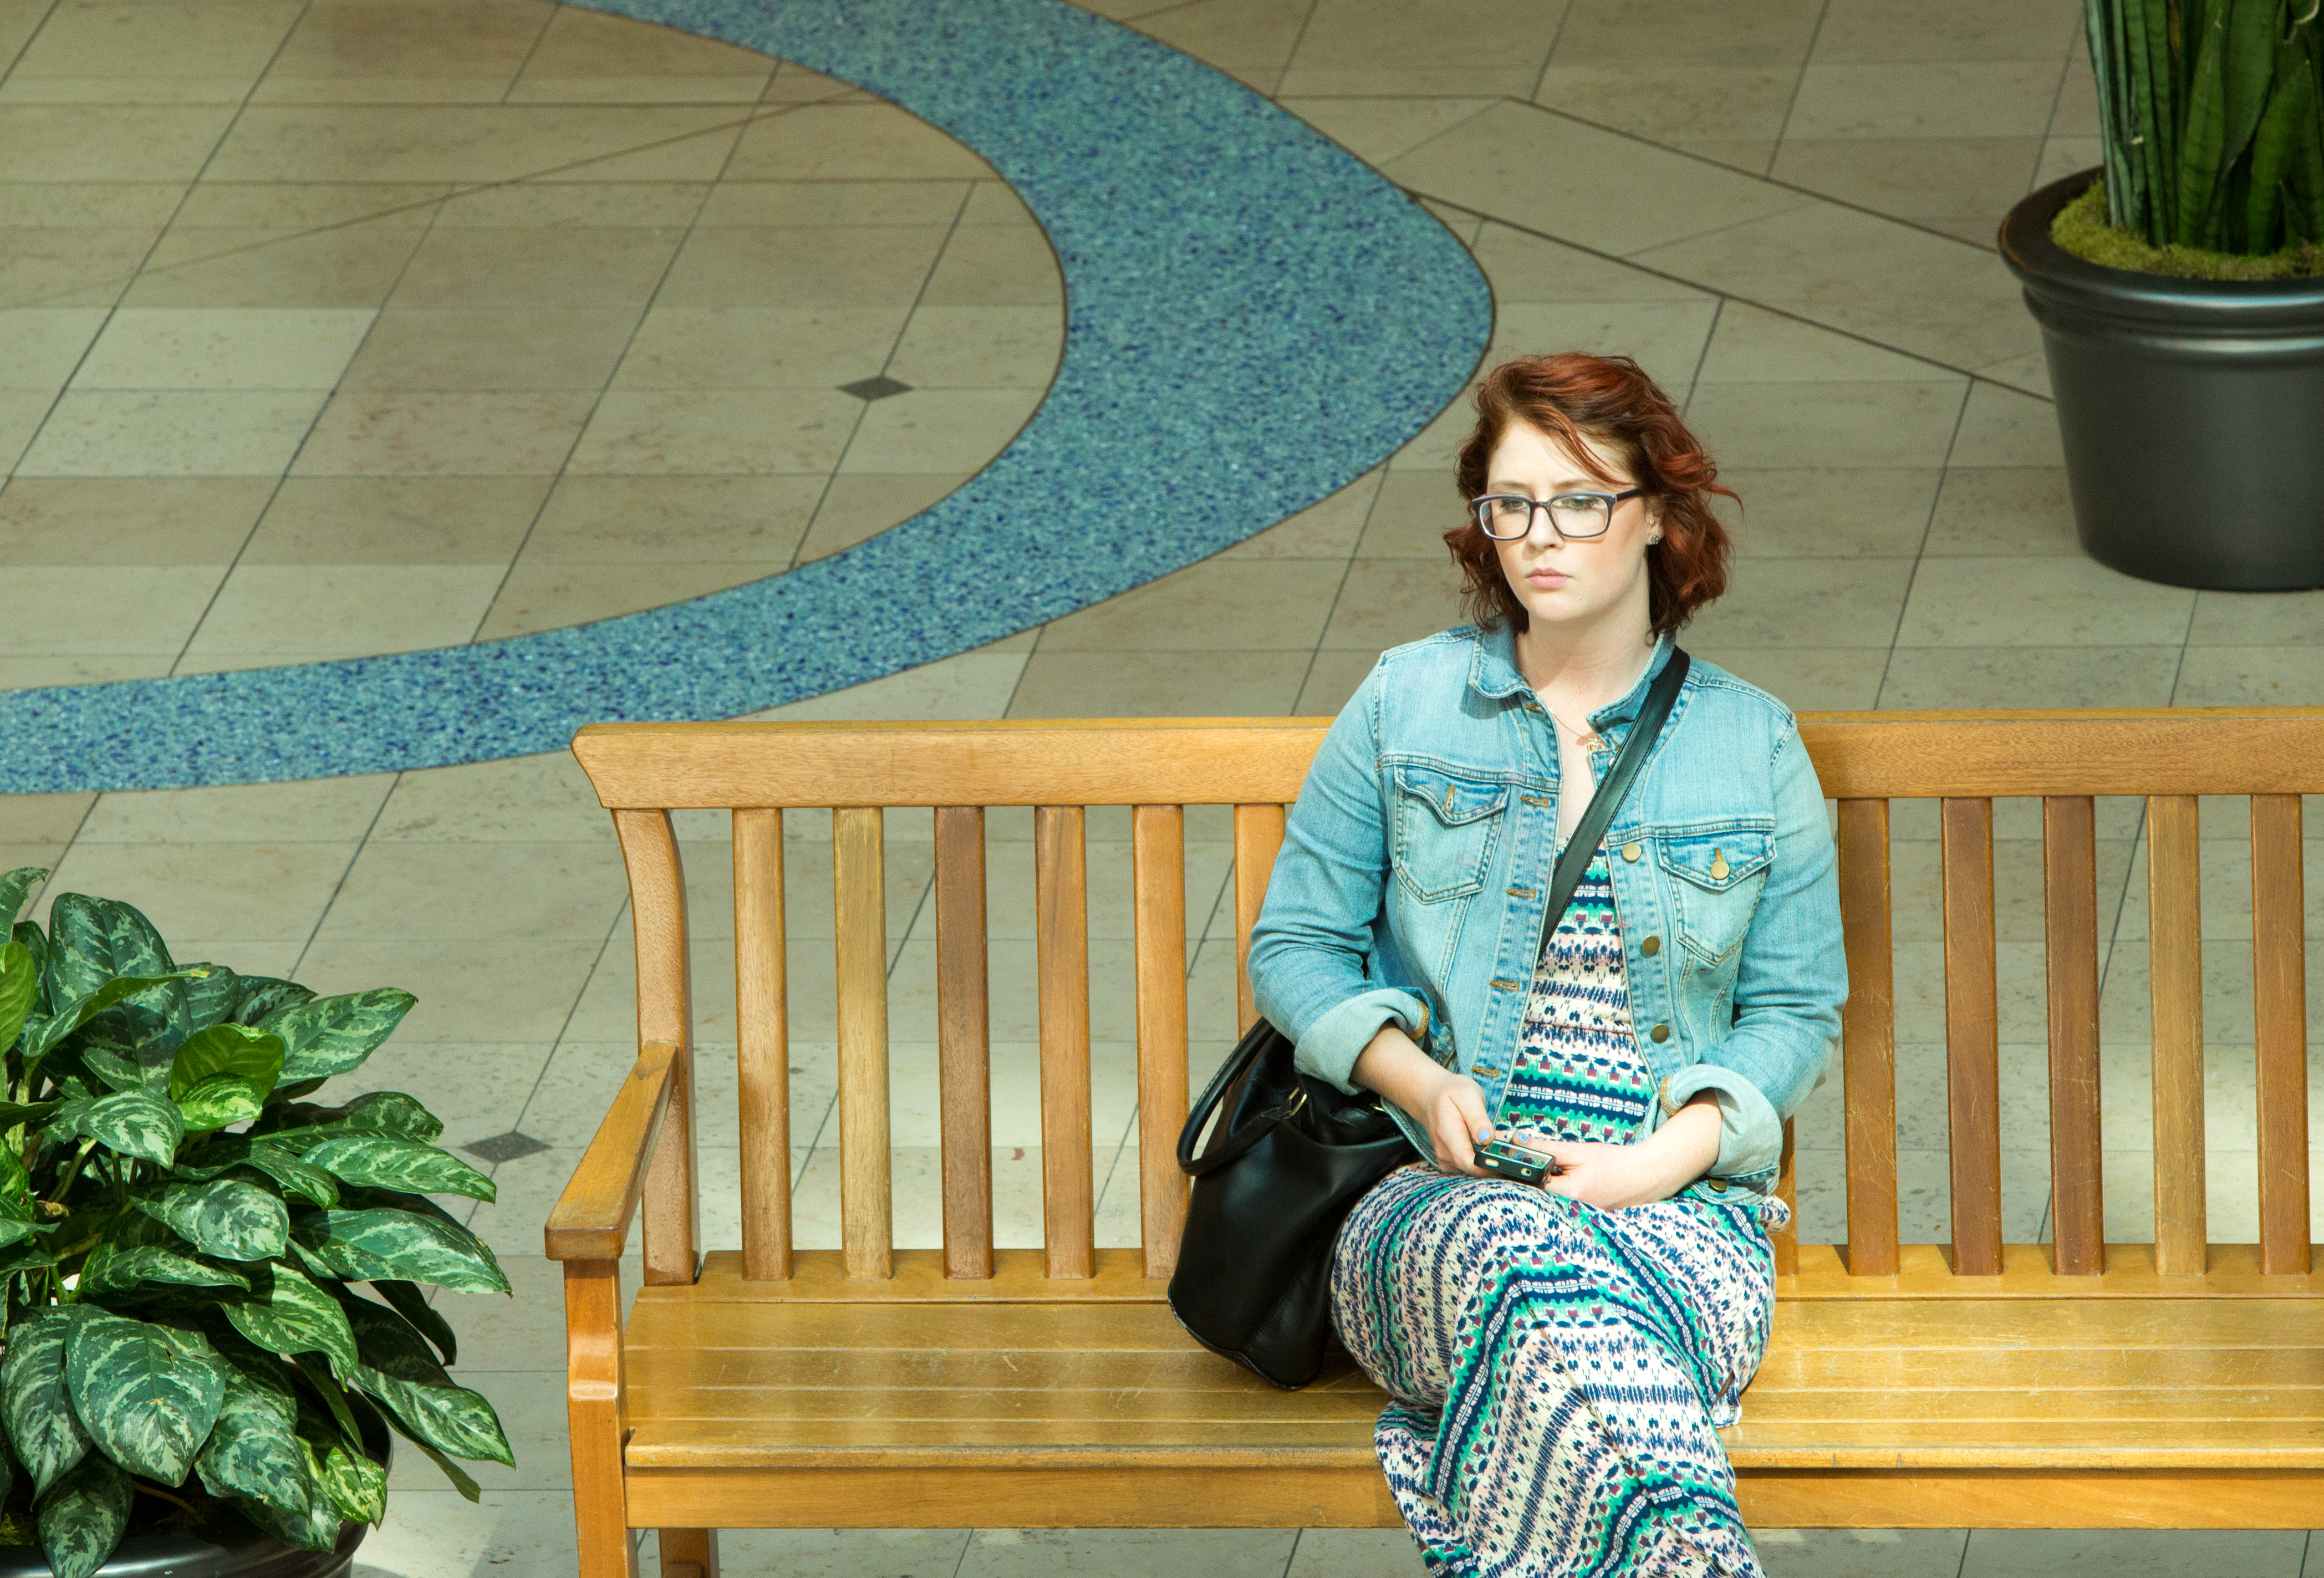
people, woman, alone, vacation, waiting, portrait, spring, green, sitting, blue, shopping, candid, pioneerplace, oregon, portland, human positions